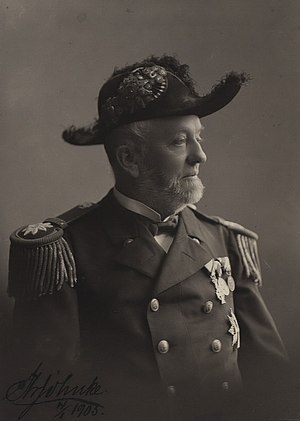
Ferdinand Henrik Jøhnke
Ferdinand Henrik Jøhnke
Ferdinand Henrik Jøhnke (født 11. maj 1837, død 1908) søofficer og minister.
Ferdinand Henrik Jøhnke var en dansk søofficer og marineminister.